Christiaan Huygens

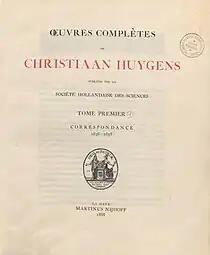

Huygens had a long-term interest in the study of light refraction and lenses or dioptrics. From 1652 date the first drafts of a Latin treatise on the theory of dioptrics, known as the "Tractatus", which contained a comprehensive and rigorous theory of the telescope. Huygens was one of the few to raise theoretical questions regarding the properties and working of the telescope, and almost the only one to direct his mathematical proficiency towards the actual instruments used in astronomy.